Gisela Schäfer

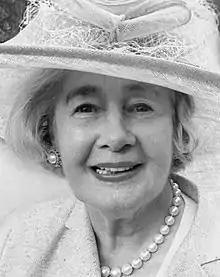
Gisela Schäfer 2013

Gisela Schäfer née Rausch (* 23 July 1924 – † 23 March 2021 in Düsseldorf) was a German internist. On her initiative, the Robert Schumann Society was founded on 20 March 1979 in Düsseldorf.